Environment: lab
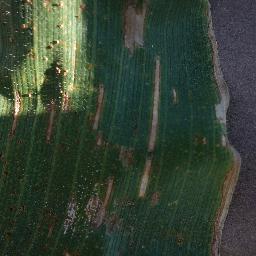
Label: gray_leaf_spot